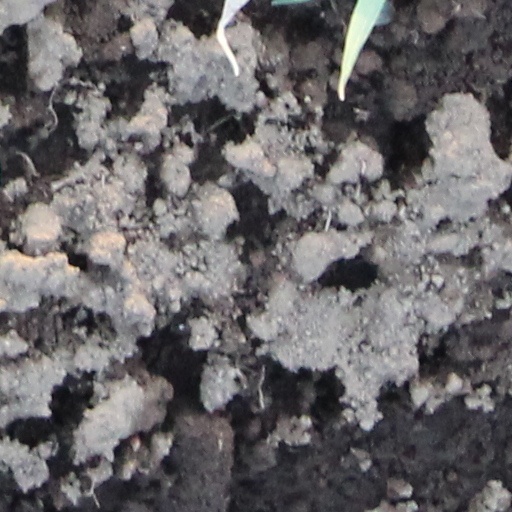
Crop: wheat